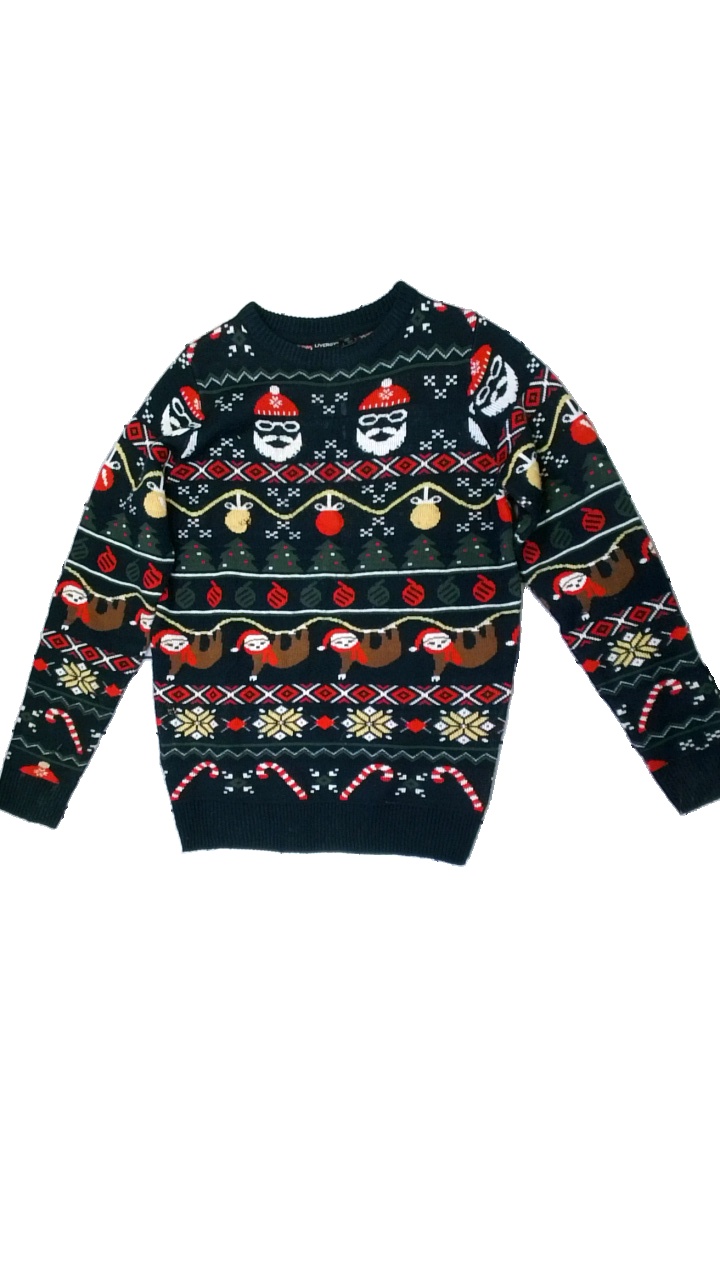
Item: Sweater (Unisex)
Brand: Missing
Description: knitted christmas sweater
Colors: Blue, Red, White, Multicolor
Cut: Regular, C-collar
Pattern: Other
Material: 100% Acryl
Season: All
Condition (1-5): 2
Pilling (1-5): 2
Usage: Export
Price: <50